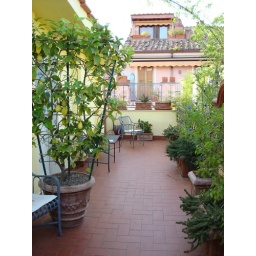
Patio to our room (our door is in front of lemon tree)